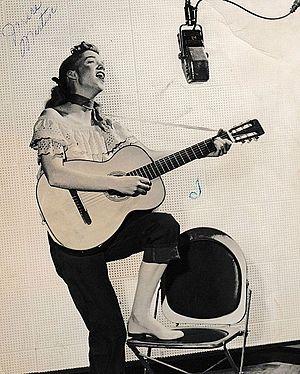
Janis Martin est une chanteuse de rock 'n' roll et de musique country américaine, née le 27 mars 1940 à Sutherlin, Virginie. C'est une des rares femmes interprètes de rockabilly. Elle est décédée d'un cancer le 3 septembre 2007.